John Howell & Son

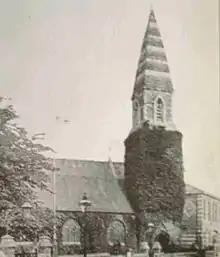
St Andrews Church, Queen Street, 1869

He also constructed the town’s main drainage works between 1866 and the summer of 1868, for a fee of £25,640. Work started on 12 October 1866. The system ran "from St Leonards Archway via the Priory (near the Memorial) to a large arched tank at Rock-a-Nore holding one and a half million gallons, then to the mouth of an iron outlet pipe off Ecclesbourne Glen". People could now experience "clean bathing in a pure sea": this may explain the necessity for the new drainage system. The work involved embedding planks up to four feet deep into rock. He was the builder of St Johns Church, Hollington, from 1865 to 1868, for architect Edward Alexander Wyon (1842–1872). St John's Church is not listed. Howell was the engineer for the new Council building to the design of Mr Smith; this could be George Smith who lived at Copthorne. The building was opened in 1868 and stood on the corner of Bank Buildings and Middle Street; now the corner of Middle Street and Station Road. St Andrews Church, Queens Road, was begun in November 1869 and completed to the design of Matthew Edward Habershon; Howell's fee was £3,235. It held a congregation of 2,000 and survived until 1970 when it was declared unsafe and demolished.